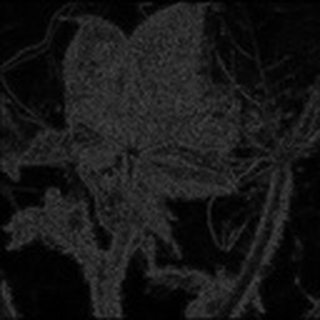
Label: cotton_aphids